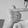
ASL letter: T